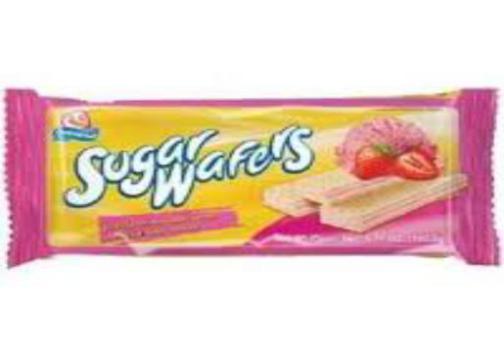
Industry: Food